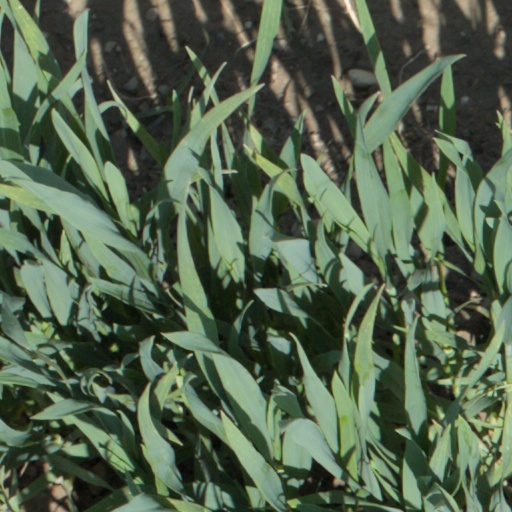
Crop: wheat